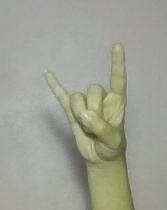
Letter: la